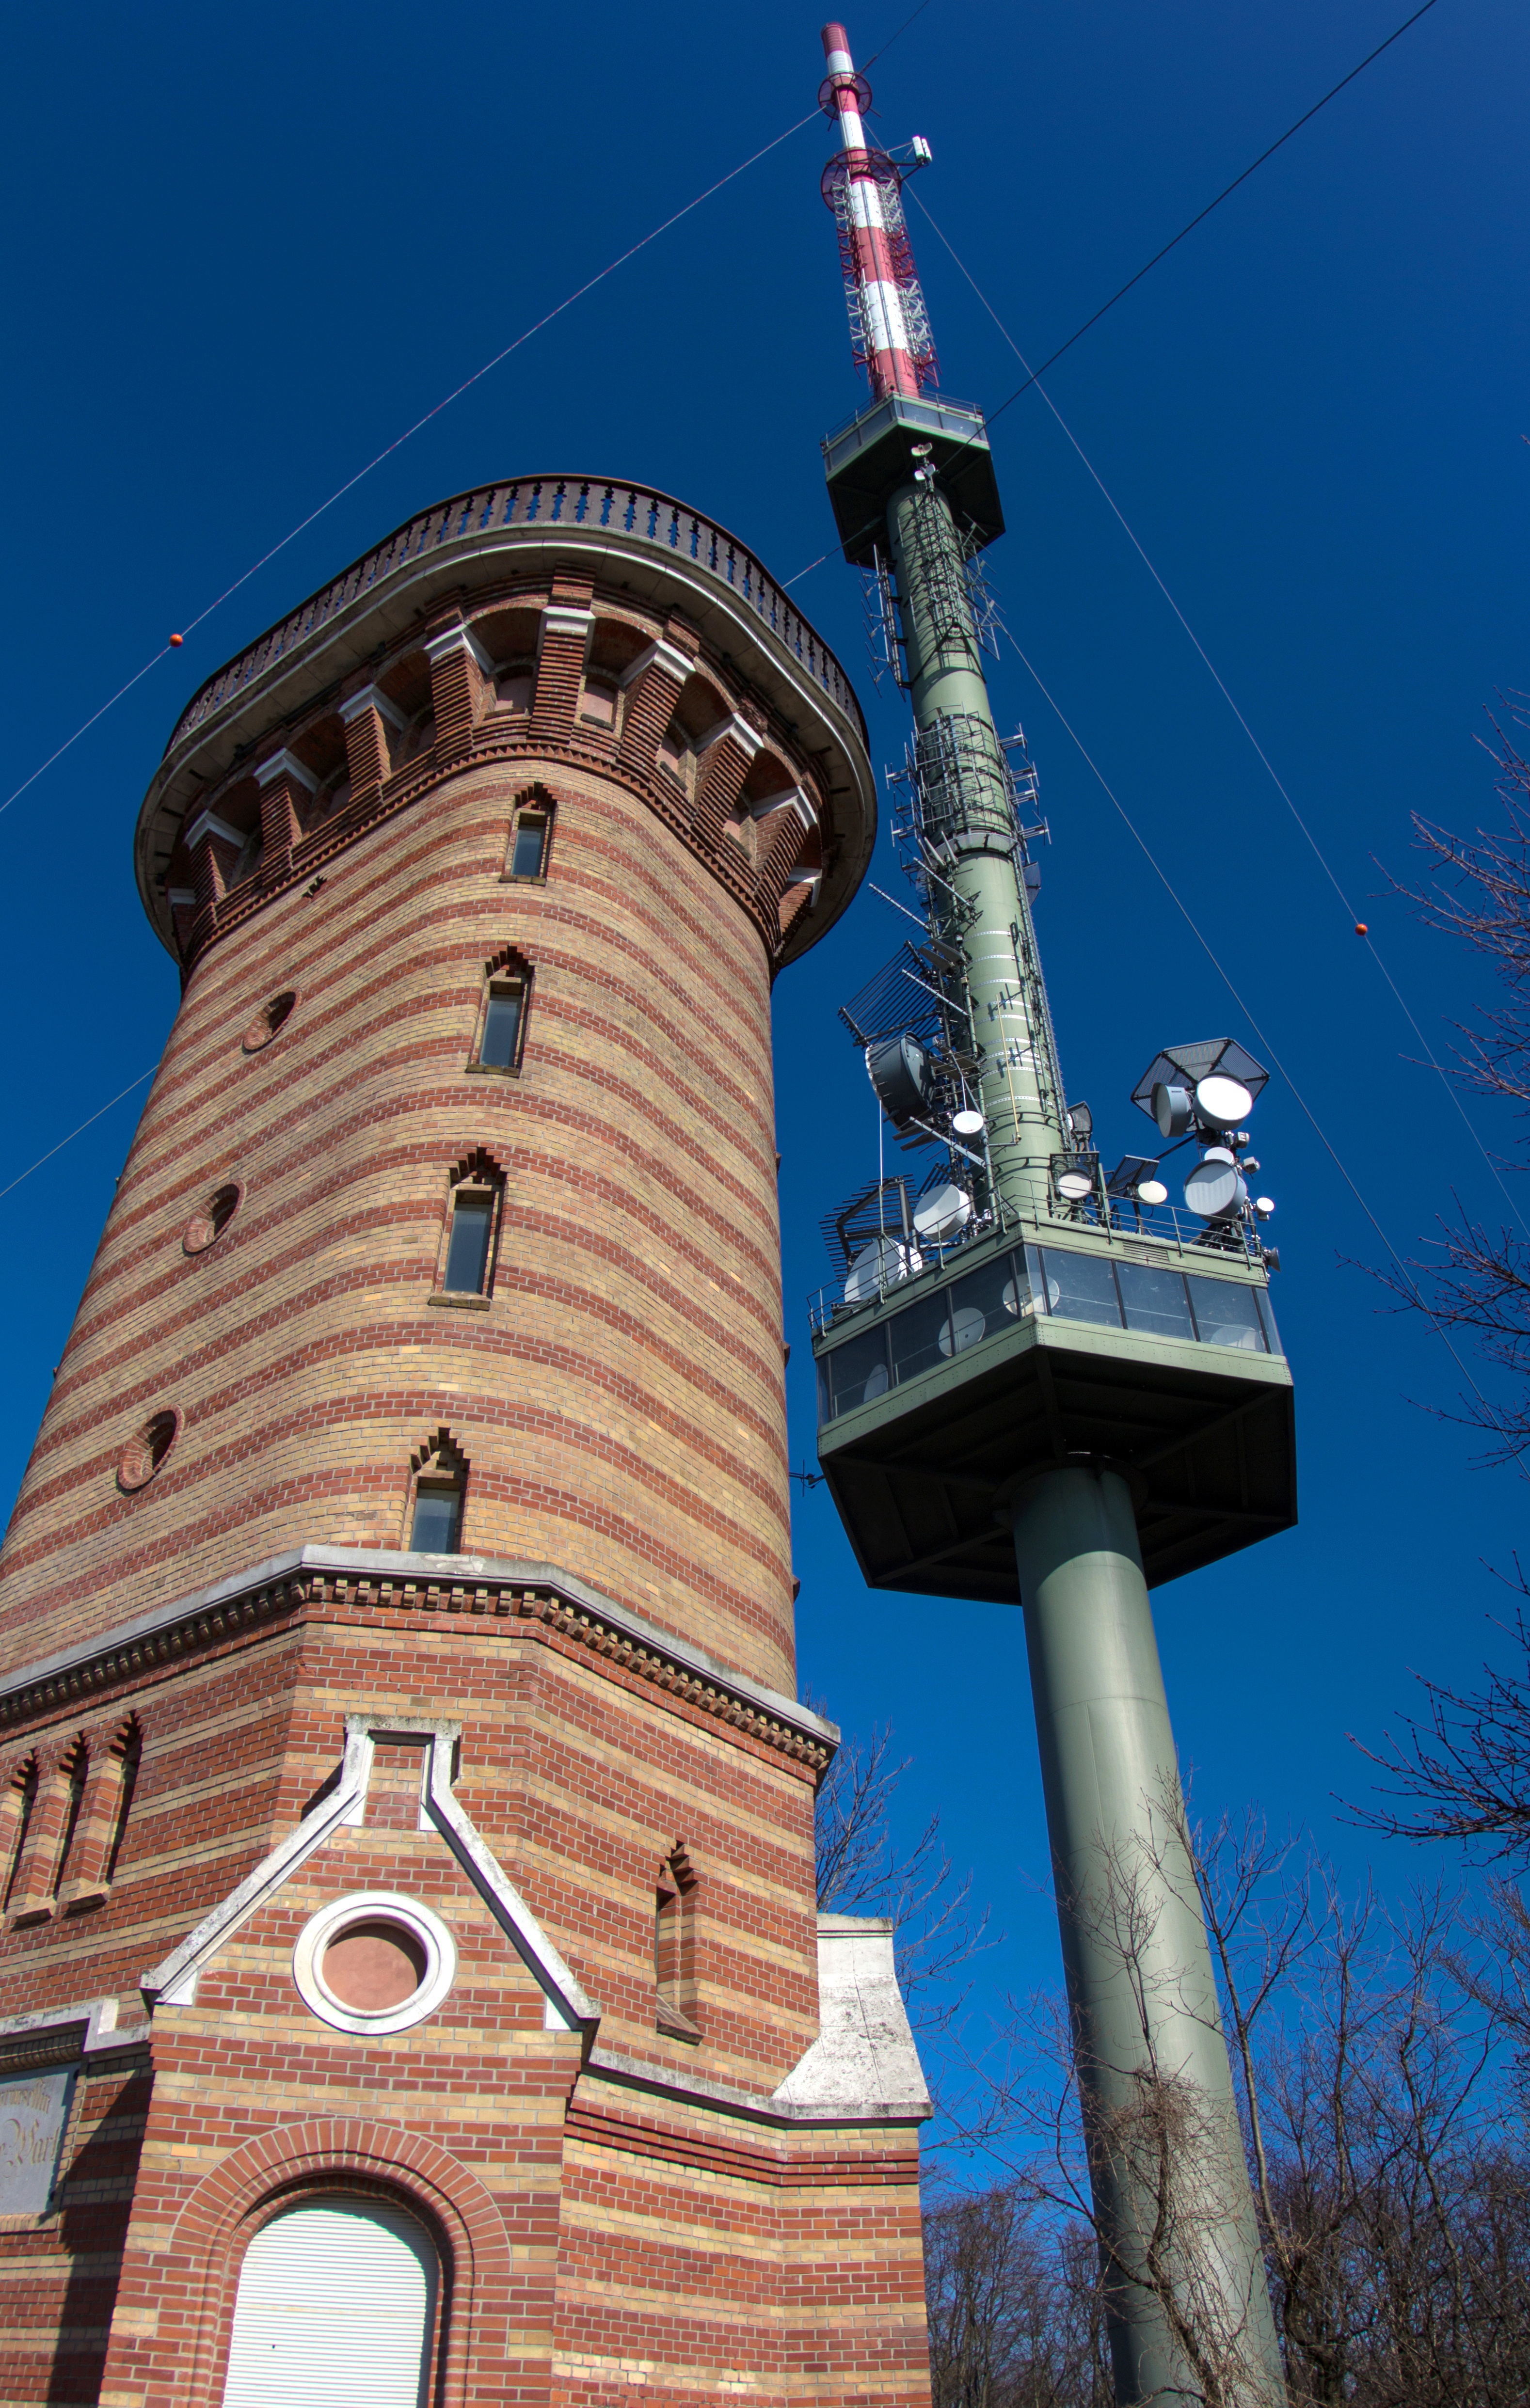
tower, landmark, vienna, astronomical observatory, radio mast, kalenberg